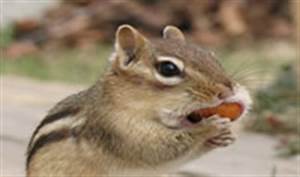
Label: scoiattolo